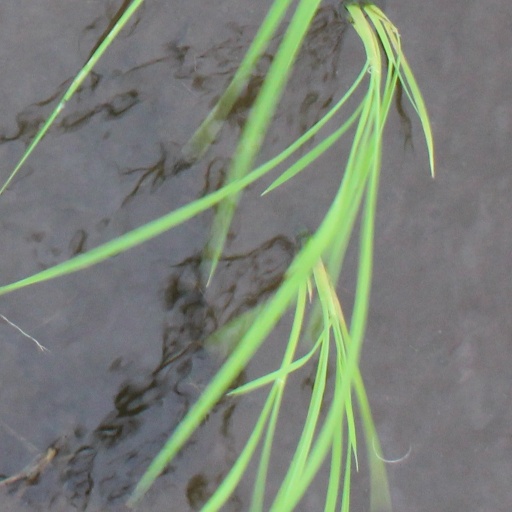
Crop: rice